Chinese mathematics

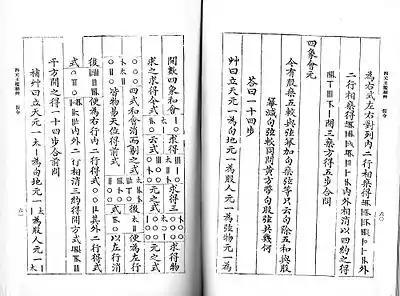
Facsimile of the "Jade Mirror of Four Unknowns"

The "Jade Mirror of the Four Unknowns" was written by Zhu Shijie in 1303 AD and marks the peak in the development of Chinese algebra. The four elements, called heaven, earth, man and matter, represented the four unknown quantities in his algebraic equations. It deals with simultaneous equations and with equations of degrees as high as fourteen. The author uses the method of "fan fa", today called Horner's method, to solve these equations.